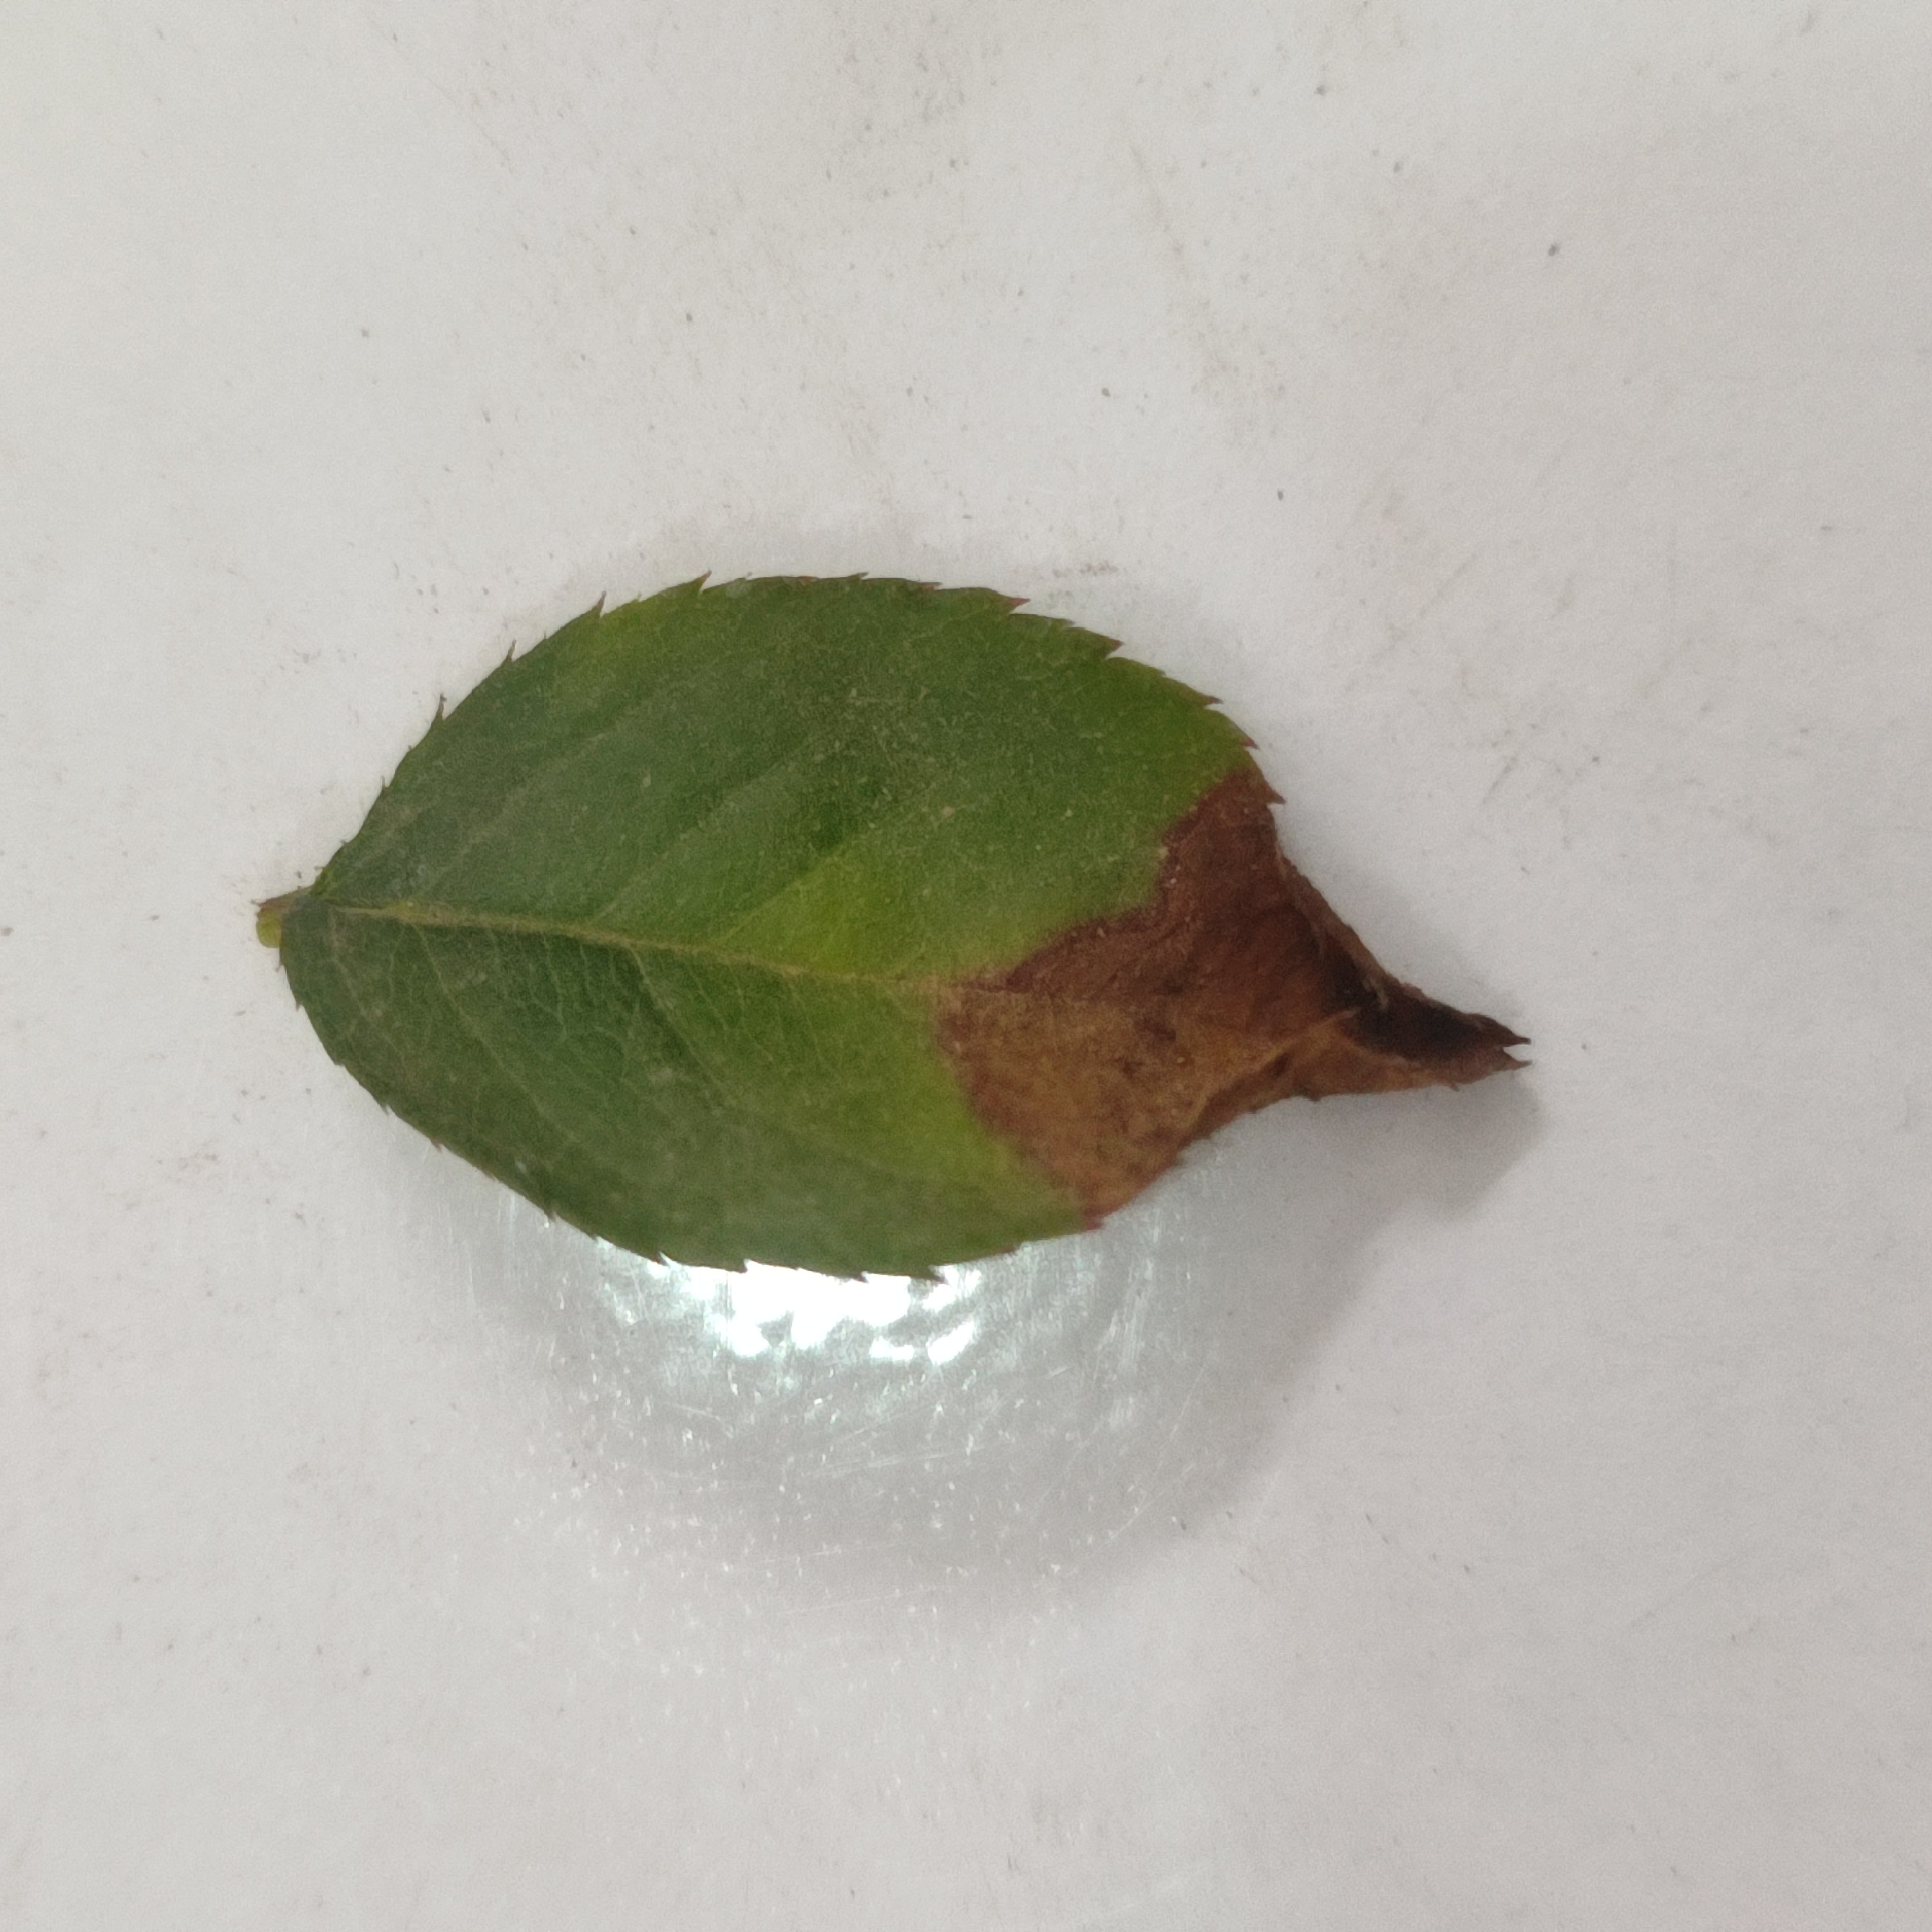
Label: Black Spot